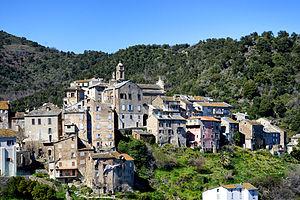
Casinca est une ancienne piève de Corse. Située dans le nord-est de l'île, elle relevait de la province de Bastia sur le plan civil et du diocèse de Mariana sur le plan religieux.
Vescovato est une commune française située dans la circonscription départementale de la Haute-Corse et le territoire de la collectivité de Corse. Elle appartient à l'ancienne piève de Casinca dont elle était le chef-lieu.
Les Cortinco sont une famille toscane importante au Moyen Âge, implantée en Corse au Xᵉ siècle. Elle a donné la lignée des Cortinchi, seigneurs dans le nord-est du « Deçà des Monts ». Elle serait issue de la lignée des Obertenghi.